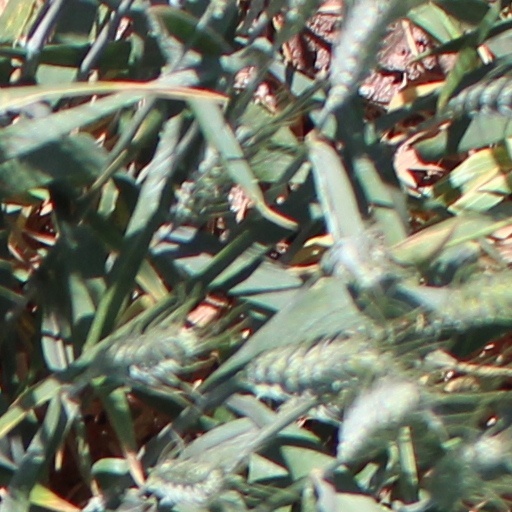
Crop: wheat